Women's Air Force

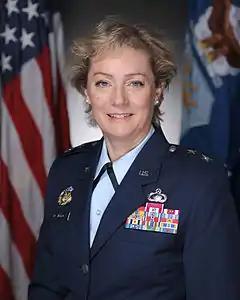
Maj. Gen. Wendy M. Masiello obtained her commission via ROTC at Texas Tech University.

In 1956, a WAF section was introduced into the Reserve Officer Training Corps (ROTC) program. Miss Janet Marshall of George Washington University was the first woman to enroll in the WAF Cadet ROTC Program. The program was ordered to be phased out by 1960 by order of the Secretary of the Air Force. By 1959 only 3 WAF ROTC units remained. The downturn was not permanent and by 1970, the Air Force ROTC women cadet program had expanded to a more national scope. Major General Wendy M. Masiello, a 1980 graduate of Texas Tech University, is an example of high-ranking woman officer who was commissioned via Air Force ROTC.